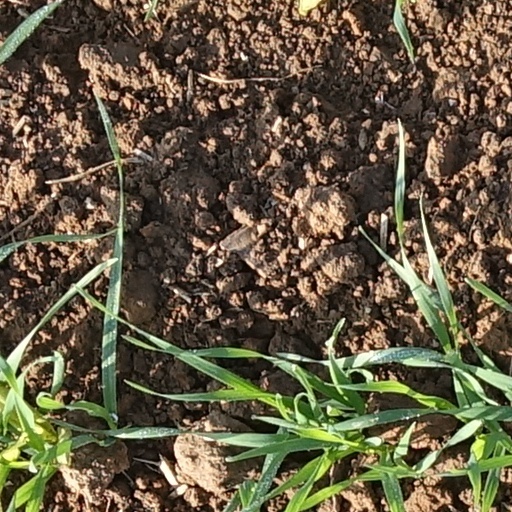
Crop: wheat